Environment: real
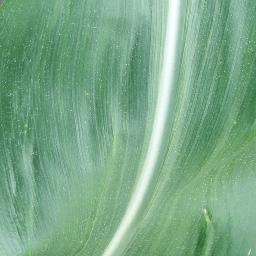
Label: healthy